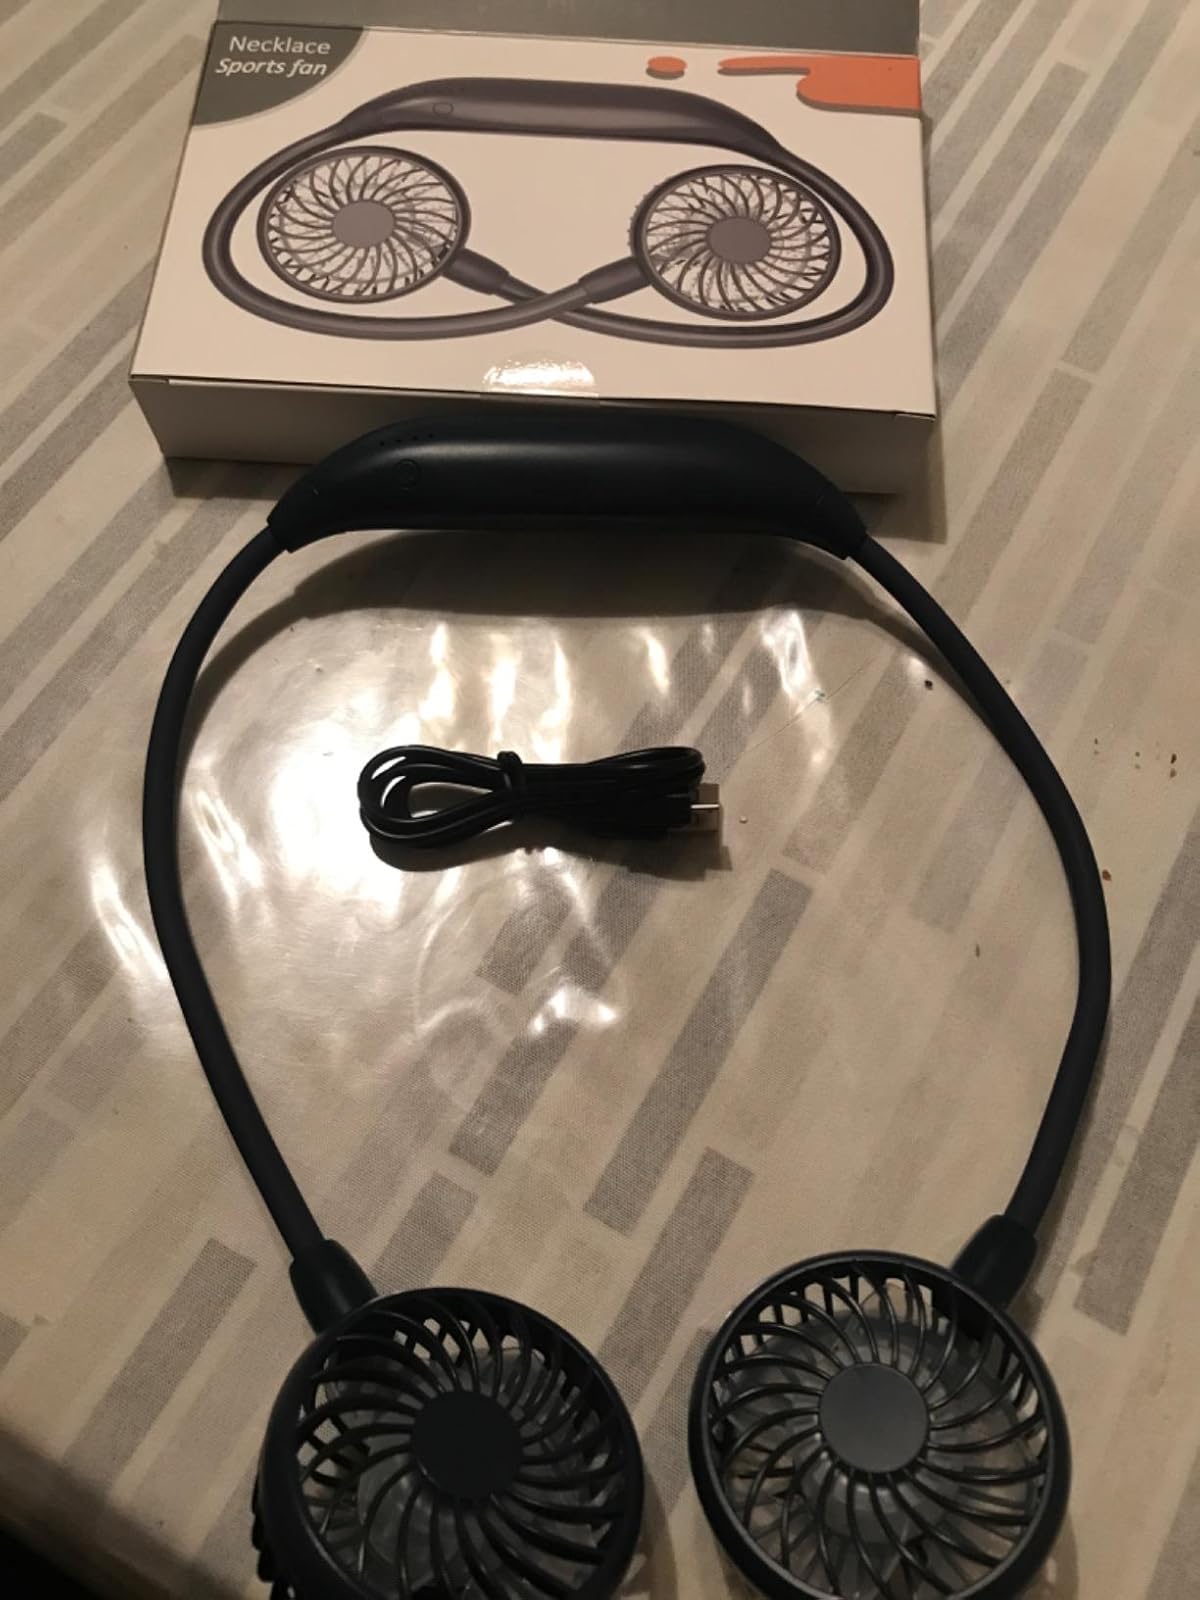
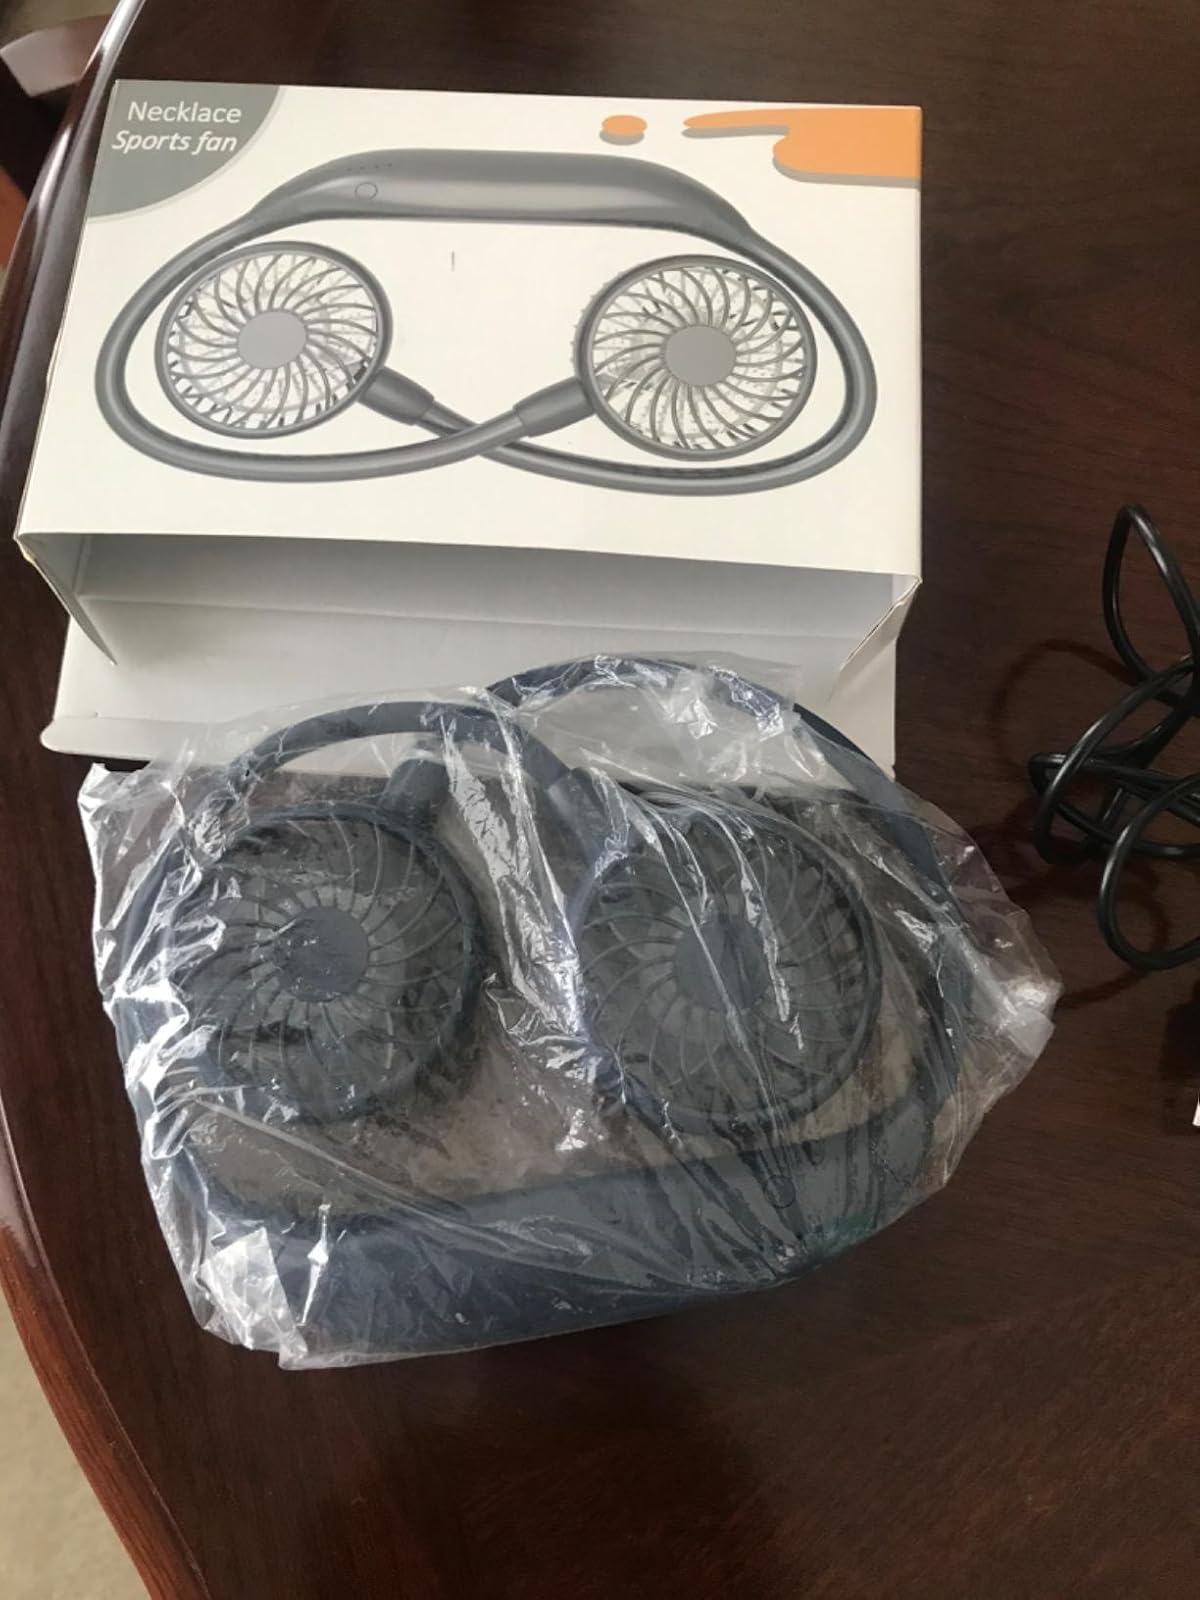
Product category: fan
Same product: yes